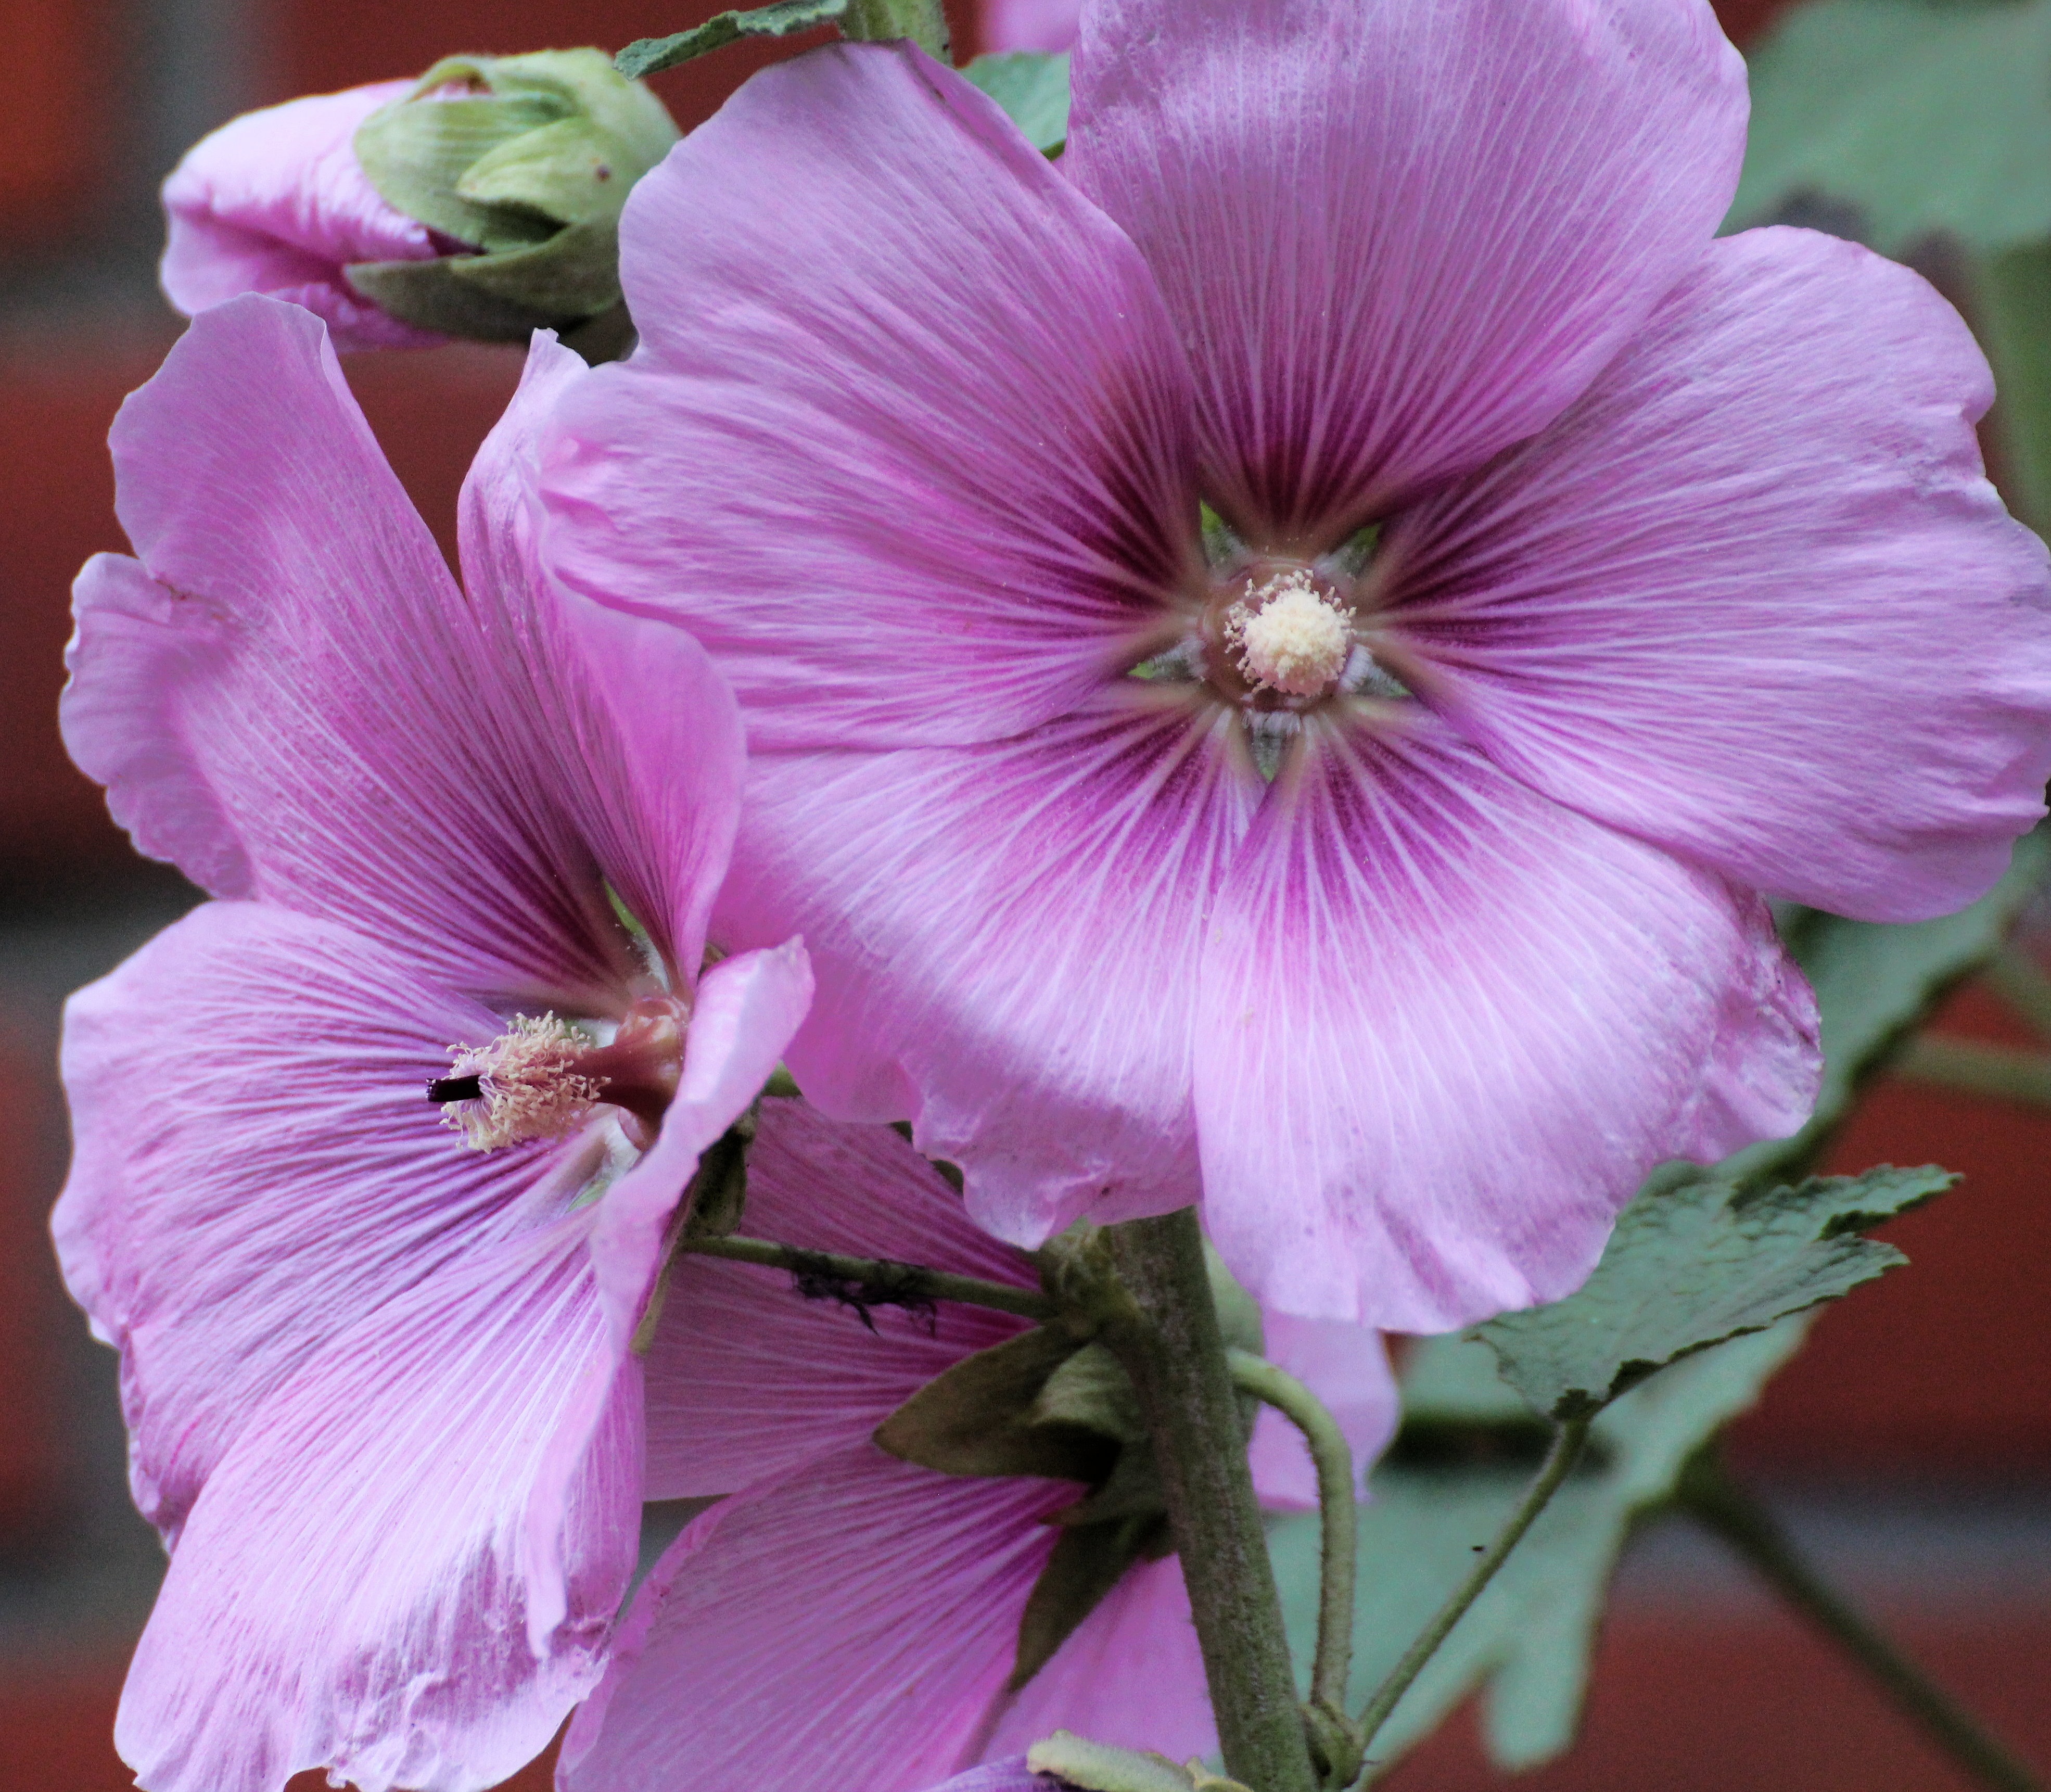
nature, blossom, plant, flower, petal, bloom, garden, pink, flora, flowers, geranium, hollyhock, hollyhocks, macro photography, ornamental plant, garden plant, flowering plant, mallow, stock rose, baby rose, alcea rosea, poplar rose, stock rose garden, althaea rosea, geranium cinereum, land plant, geraniales